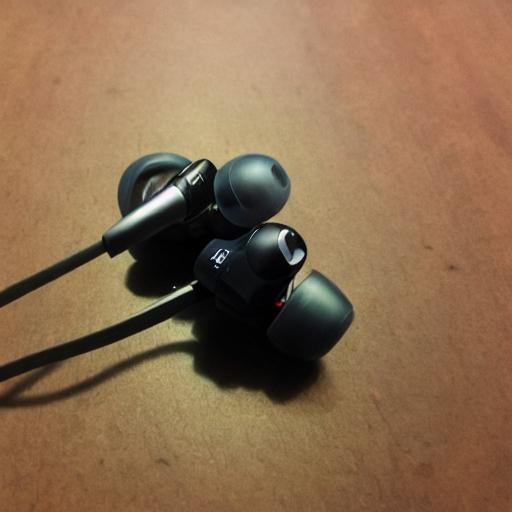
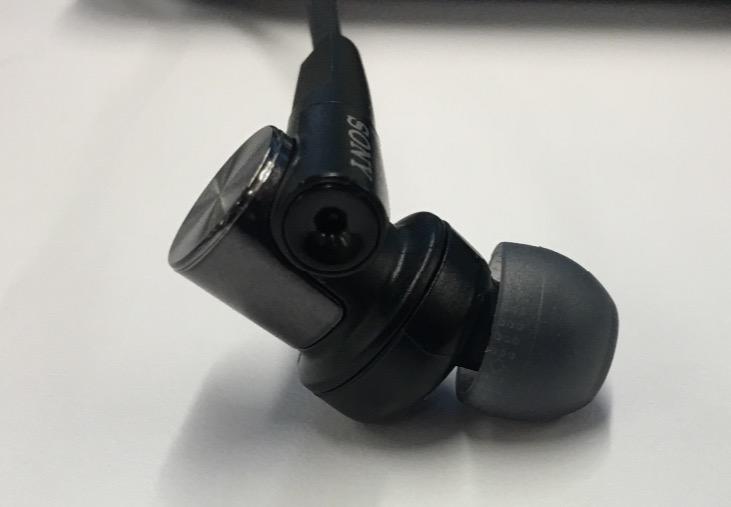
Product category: headphones
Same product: no